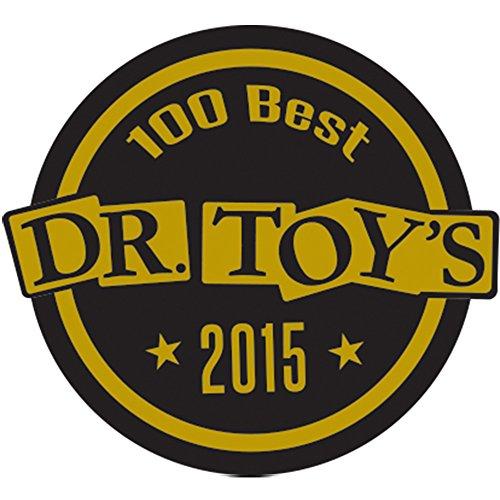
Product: The Learning Journey Techno Gears Marble Mania STEM Construction Set – Zoomerang Marble Run (80+ pieces) – Award Winning Learning Toys & Gifts for Boys & Girls Ages 6 Years and Up
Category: Toys & Games | Building Toys | Marble Runs
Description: Techno Gears products are all interchangeable which provides added play value and endless building possibilities These marble run construction sets are perfect for BOYS and GIRLS ages 6 years and up.
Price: $55.99
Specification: ProductDimensions:18x8x15inches|ItemWeight:1.95pounds|ShippingWeight:1.95pounds(Viewshippingratesandpolicies)|DomesticShipping:ItemcanbeshippedwithinU.S.|InternationalShipping:ThisitemcanbeshippedtoselectcountriesoutsideoftheU.S.LearnMore|ASIN:B00TXNJ45M|Itemmodelnumber:455227|Manufacturerrecommendedage:6-15years